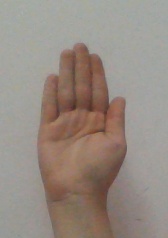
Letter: seen